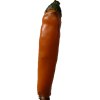
Label: pepper